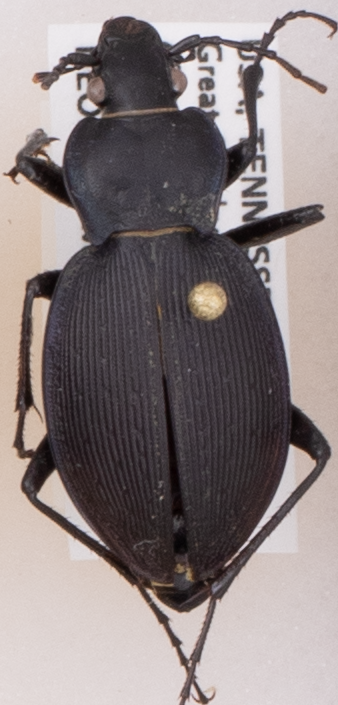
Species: Carabus goryi
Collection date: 2017-07-11
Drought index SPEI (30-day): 0.552
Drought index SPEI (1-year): -0.71
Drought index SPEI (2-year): -0.572